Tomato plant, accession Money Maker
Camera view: vertical (180 deg); turntable rotation: 0 degrees
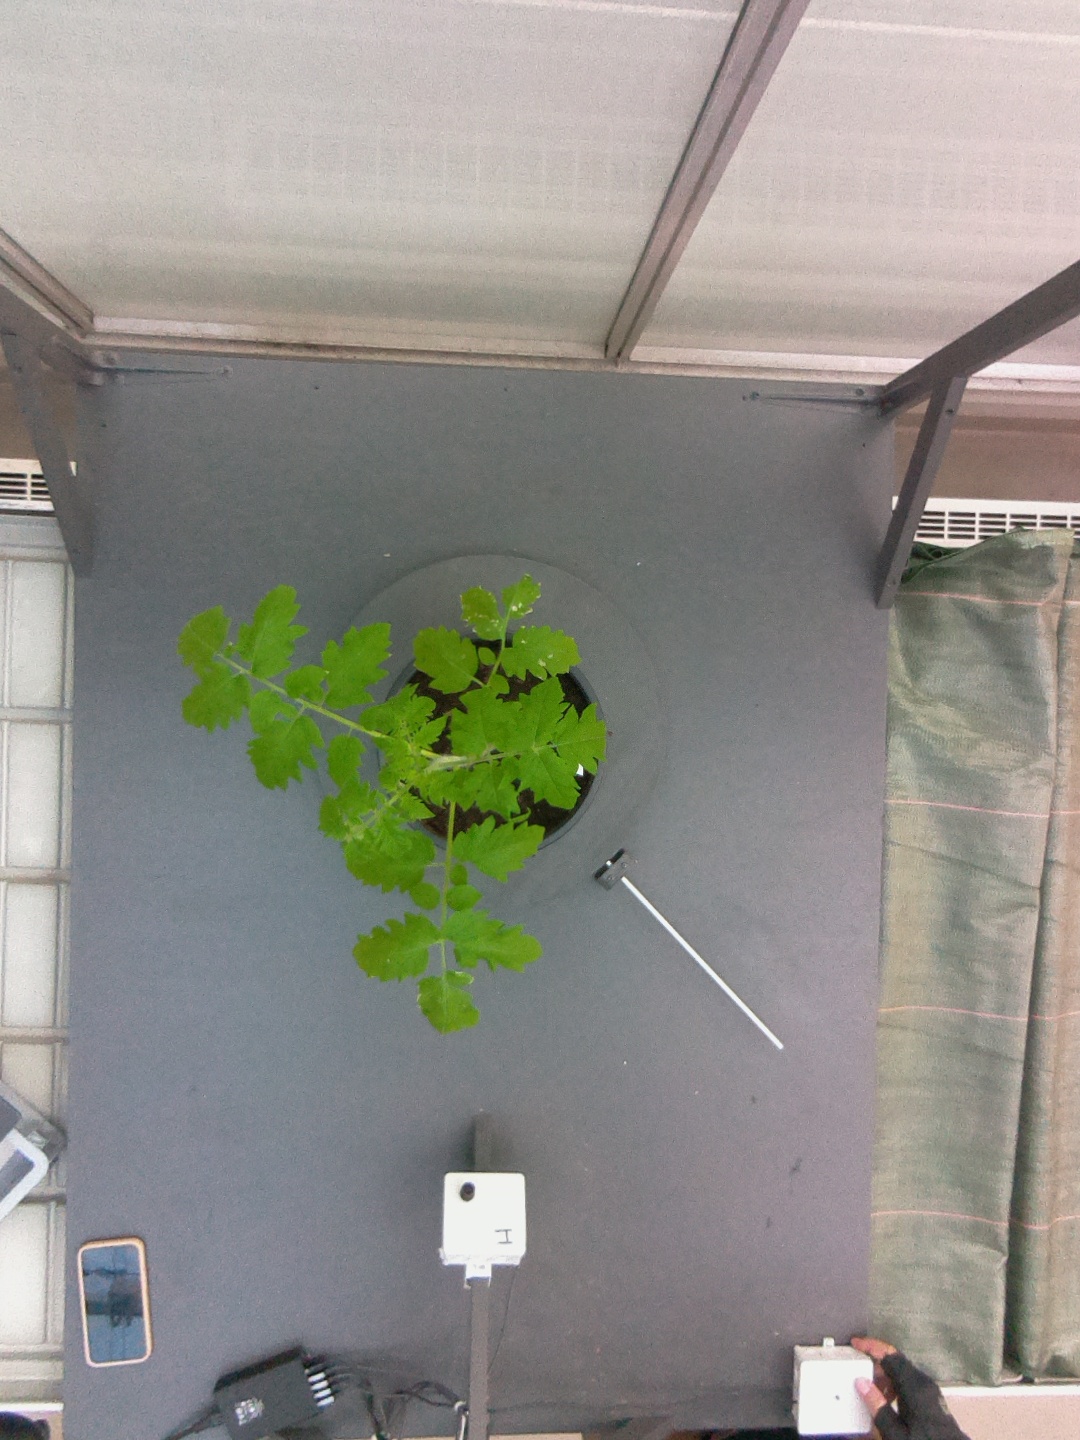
BBCH growth stage 13: 6 of true leaves visible